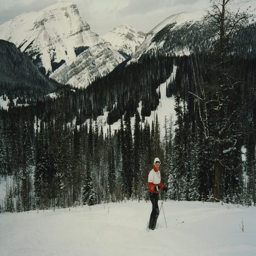
A guy skis down a snowy mountain slope
A man stands on skis near a snowy mountain.
A man on skis on a mountain trail.
The skier is standing in the snow holding ski poles.
A skier on a ski trail in the mountains.